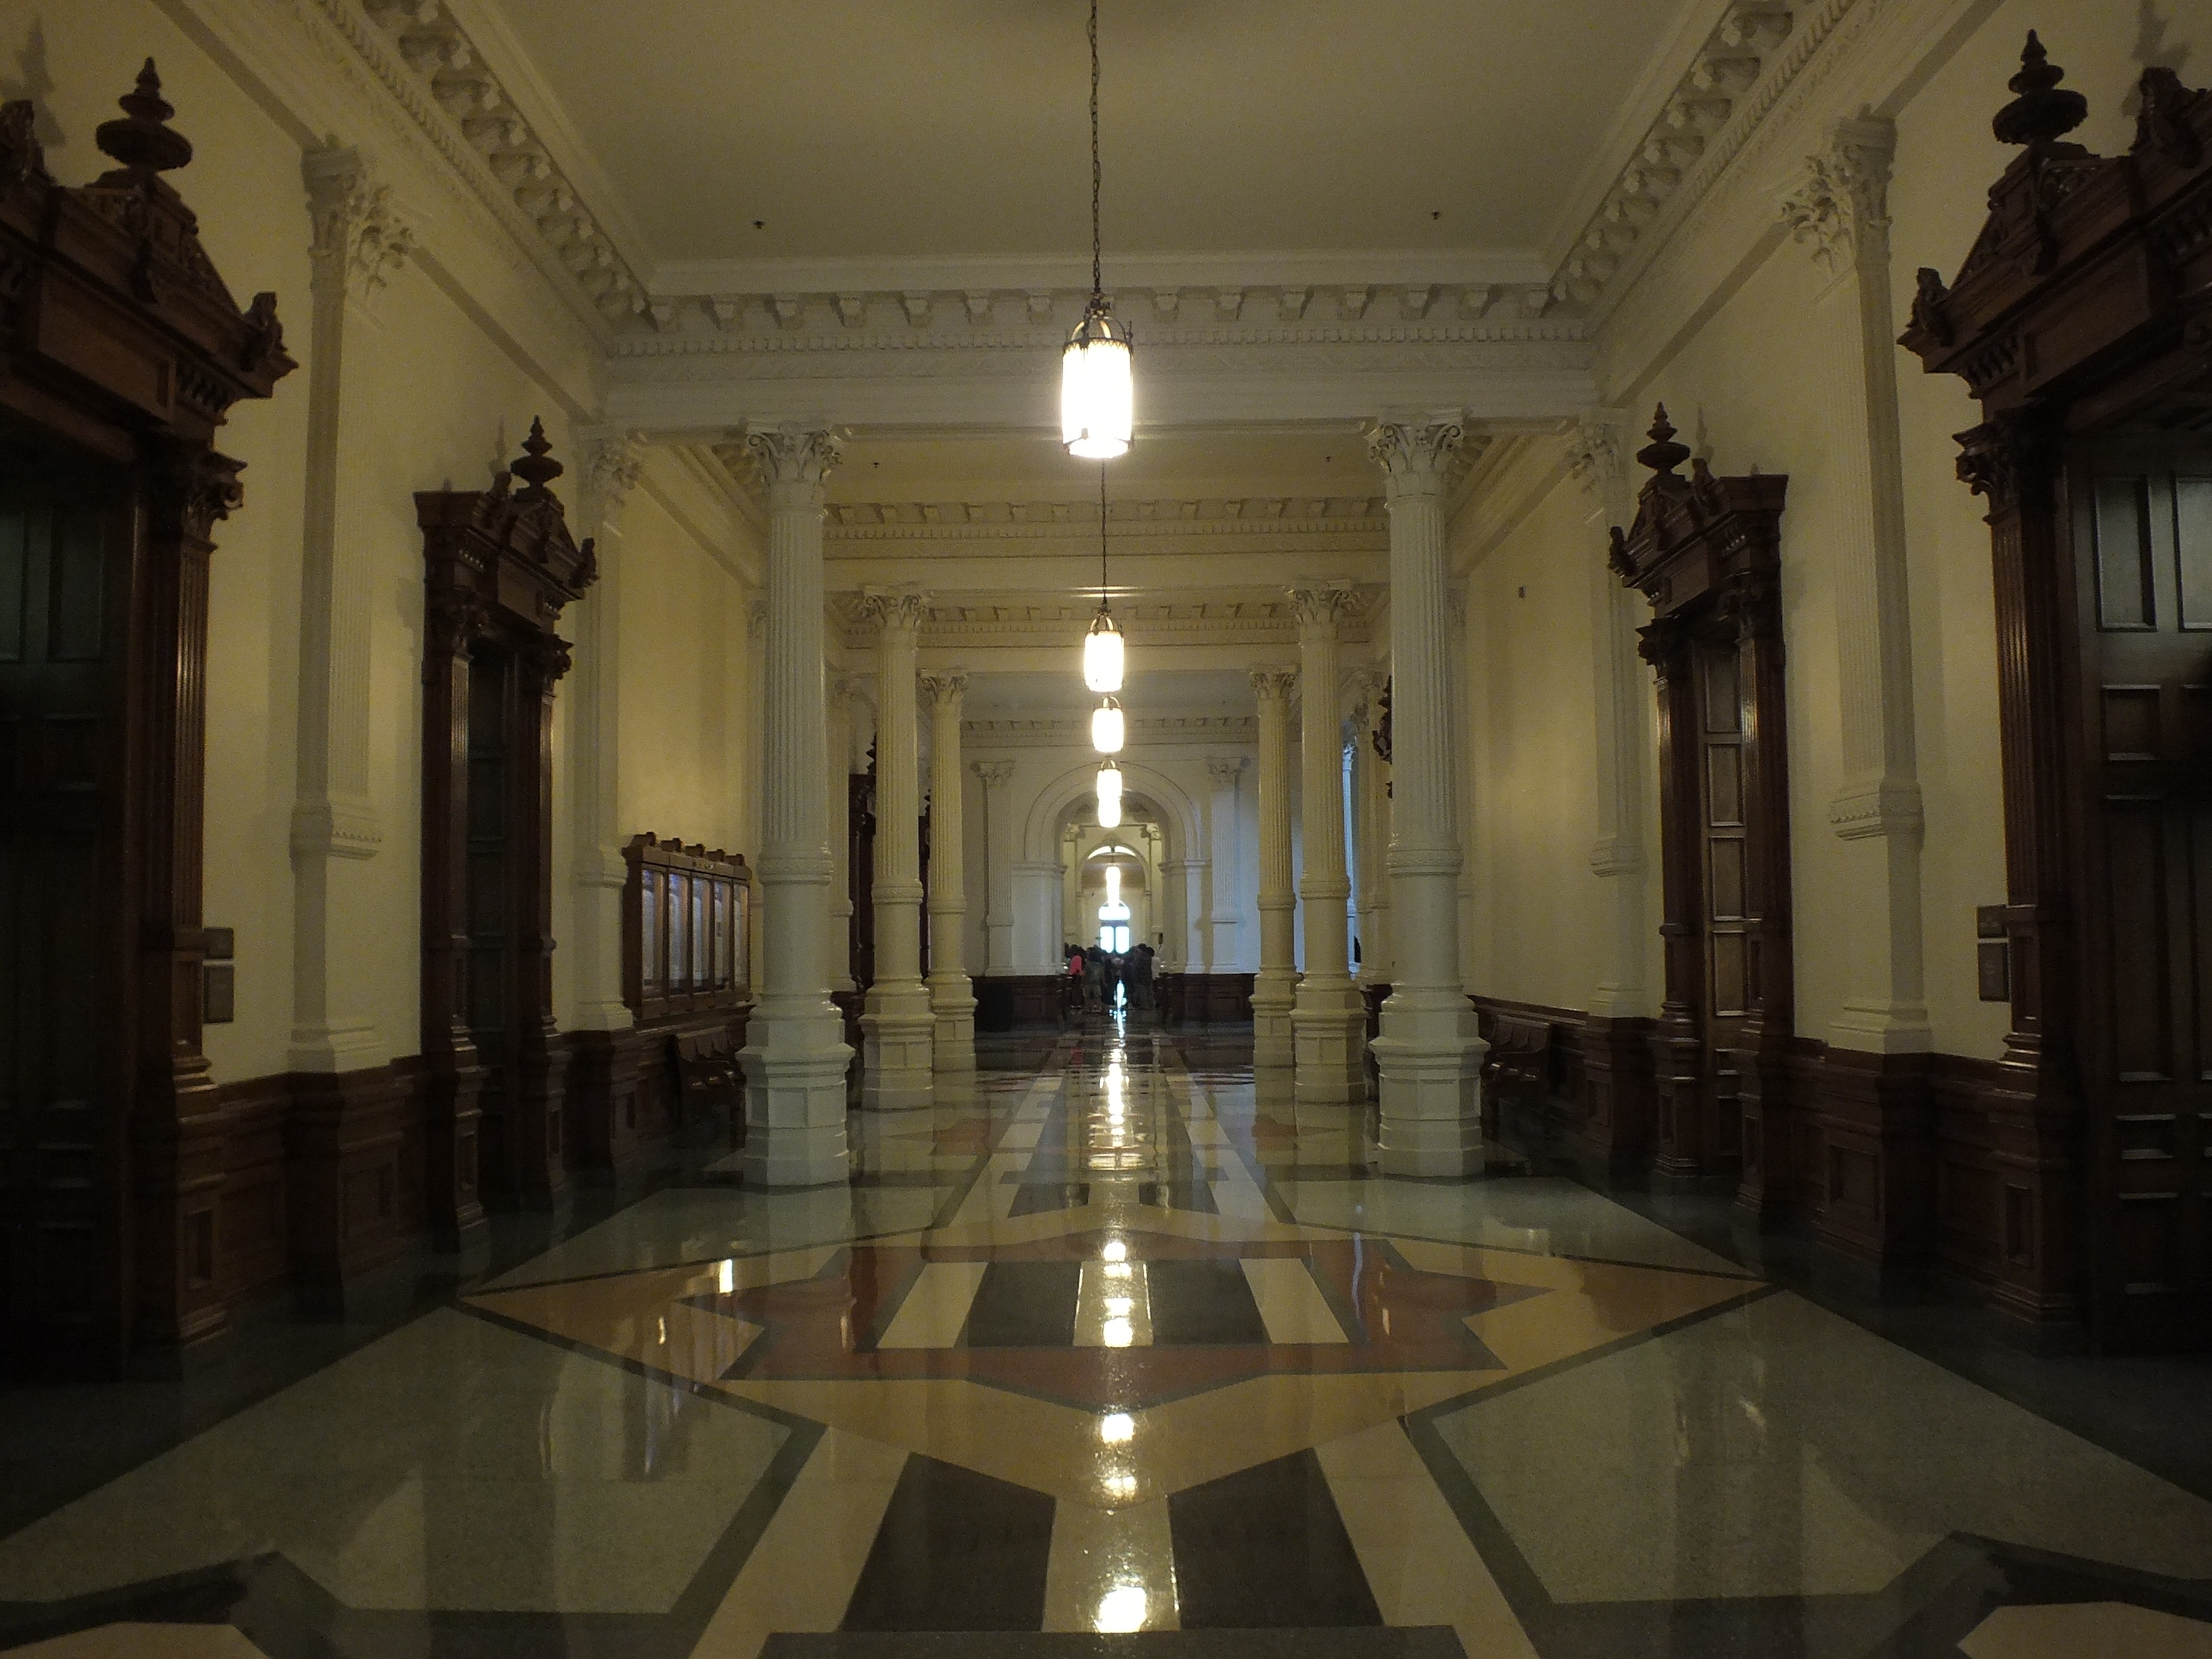
architecture, mansion, floor, building, palace, column, hall, place of worship, interior design, corridor, ballroom, tourist attraction, basilica, estate, lobby, texas state capitol